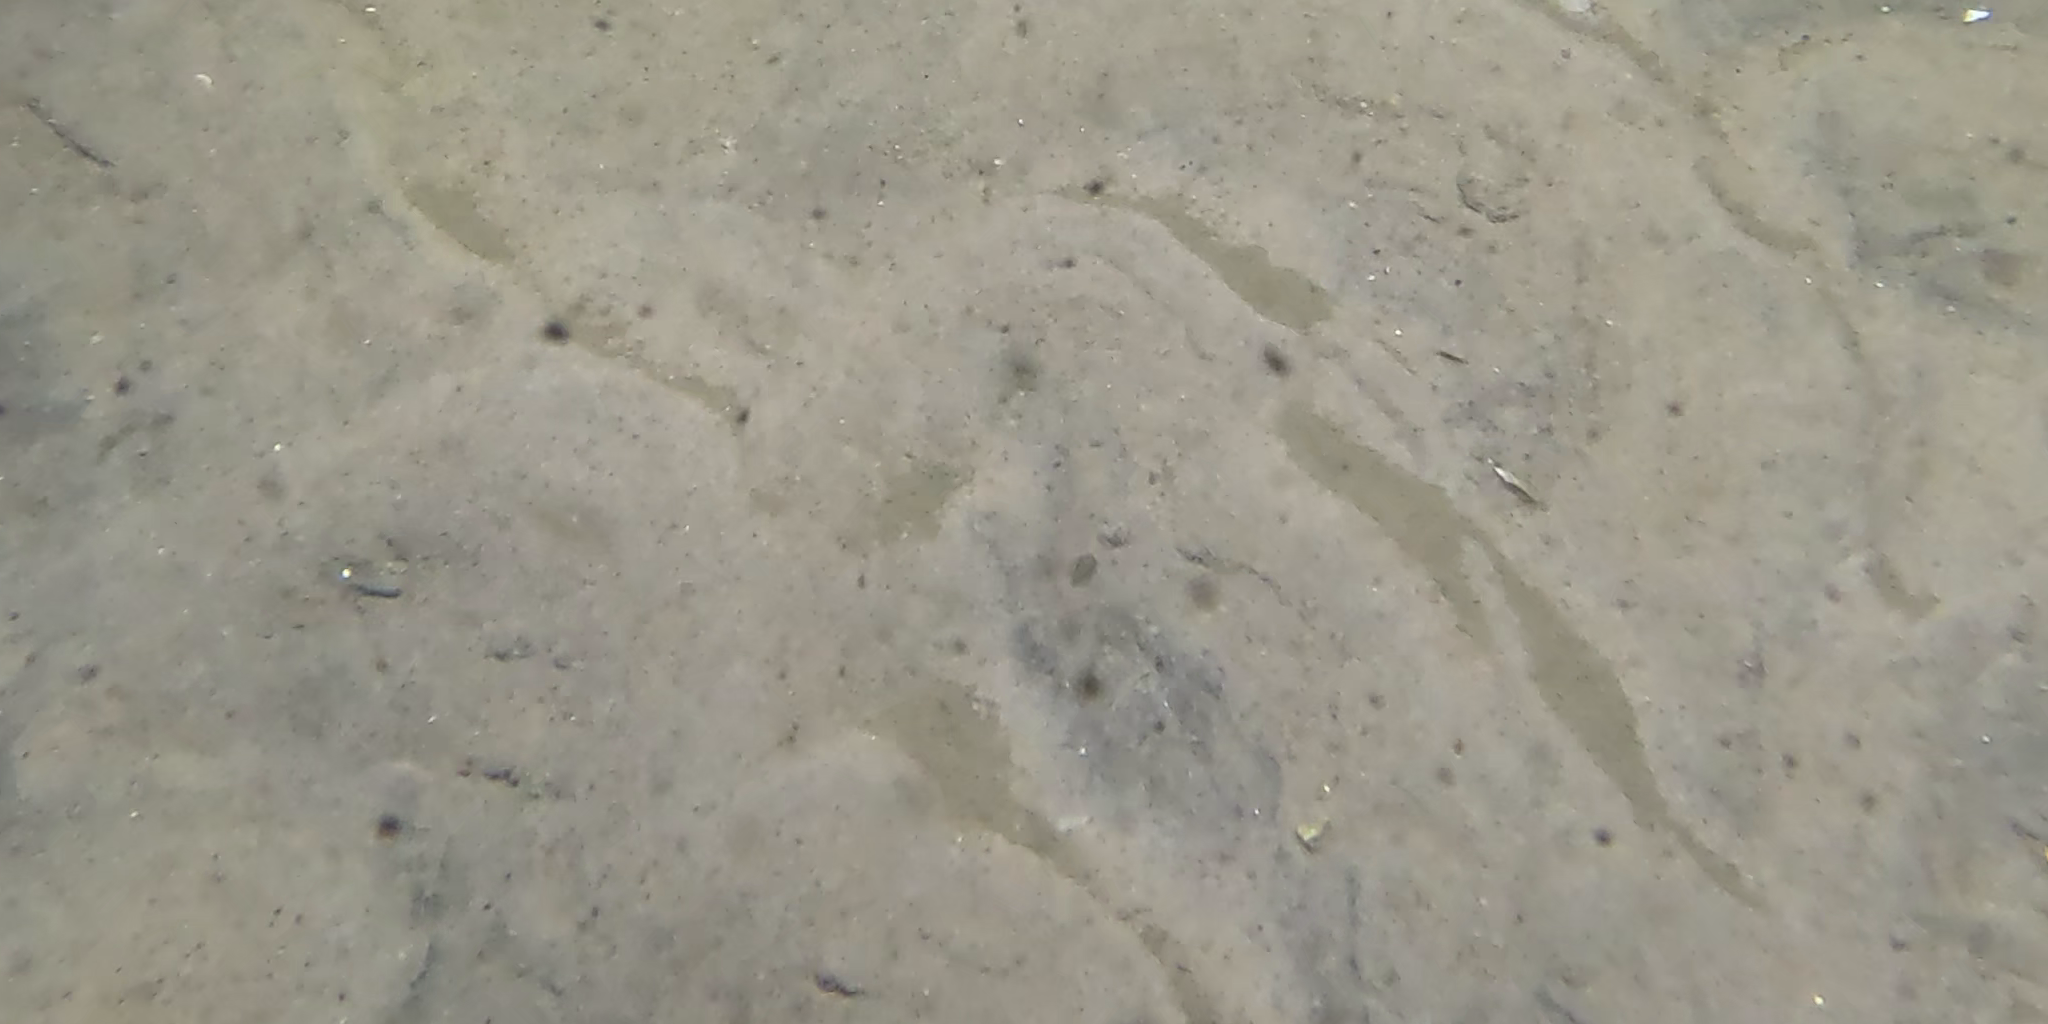
Seabed habitat: sand